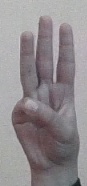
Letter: thaa